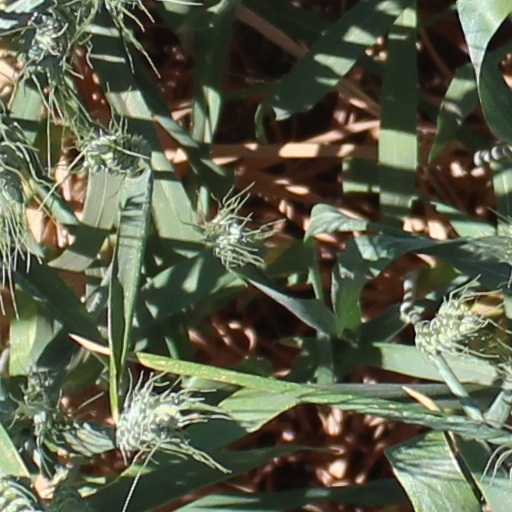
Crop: wheat